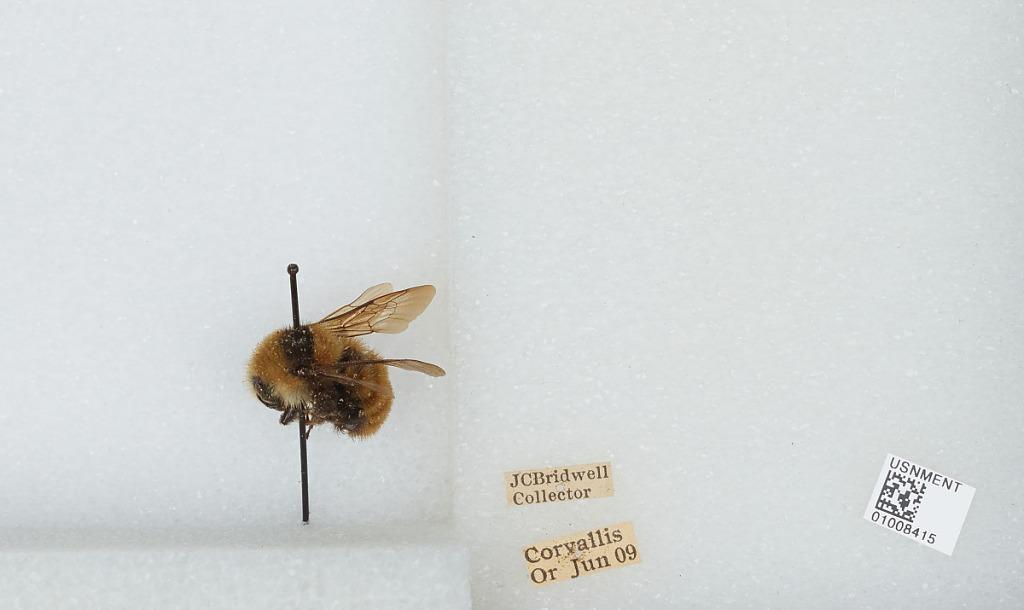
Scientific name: Bombus (Subterraneobombus) appositus Cresson
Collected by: J. Bridwell
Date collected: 1909-6-1
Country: United States
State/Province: Oregon
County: Benton
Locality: Corvallis
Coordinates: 44.5667, -123.283